Patty Schemel

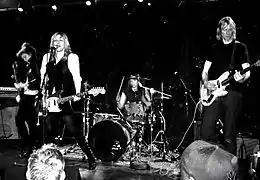
Schemel (center) performing with mid-1990s Hole lineup, 2012

On March 18, 2010, Schemel appeared in bonus footage for the VH1 program "Sober House" with Dr. Drew discussing her addiction and sobriety. She also took part in the MusiCares MAP Fund benefit concert in 2010, which is focused on women's recovery from drug addiction to sobriety.